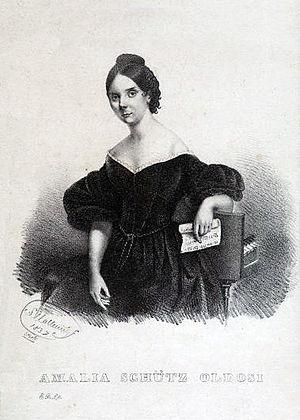
Amalie Schütz, de son nom de scène Amalia Schütz Oldosi, est une soprano autrichienne qui s'est produite au XIXᵉ siècle en Autriche, en France, en Angleterre et en Italie.